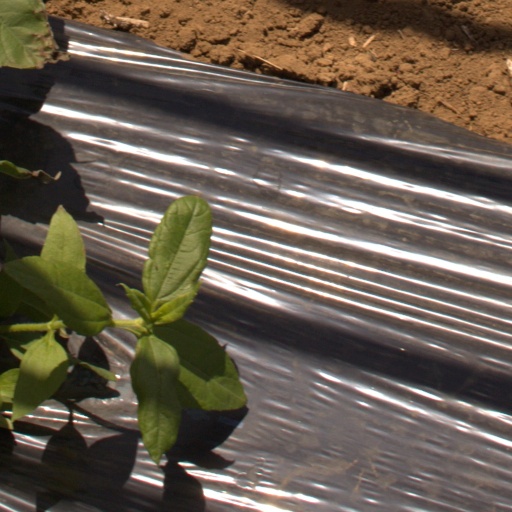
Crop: Jerusalem artichoke